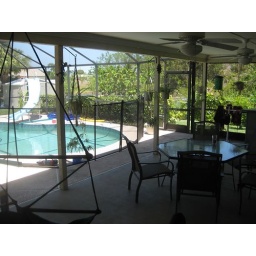
Stnading by sliding glass doors in family room. This is the side with the empty lot.